Grace & Favour

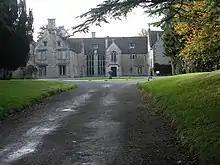
Chavenage House, where most of the series was filmed.

All external filming for the series was undertaken in and around Tetbury in Gloucestershire. Primary filming was at Chavenage House, which was used for Millstone Manor, just outside Tetbury.